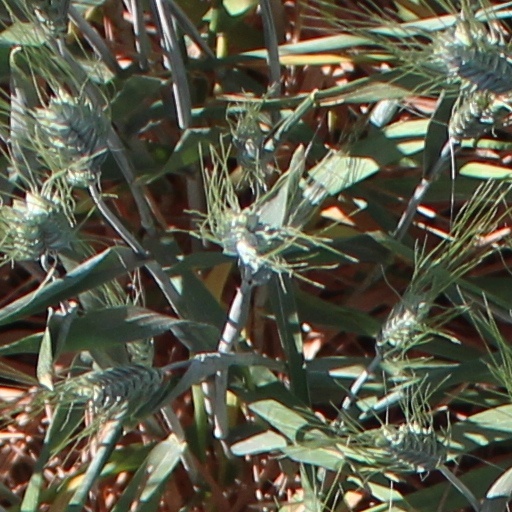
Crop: wheat